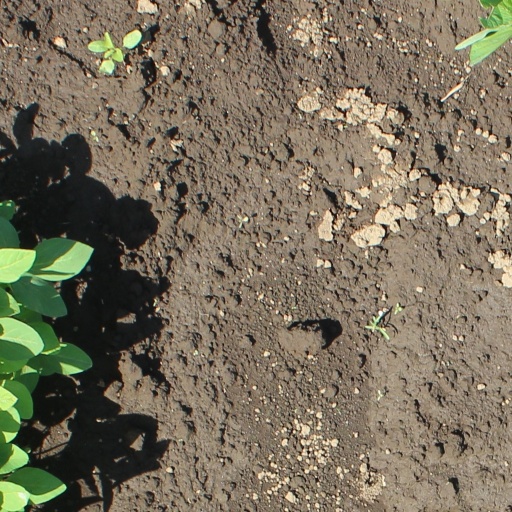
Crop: soybean